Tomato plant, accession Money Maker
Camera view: bottom (45 deg); turntable rotation: 270 degrees
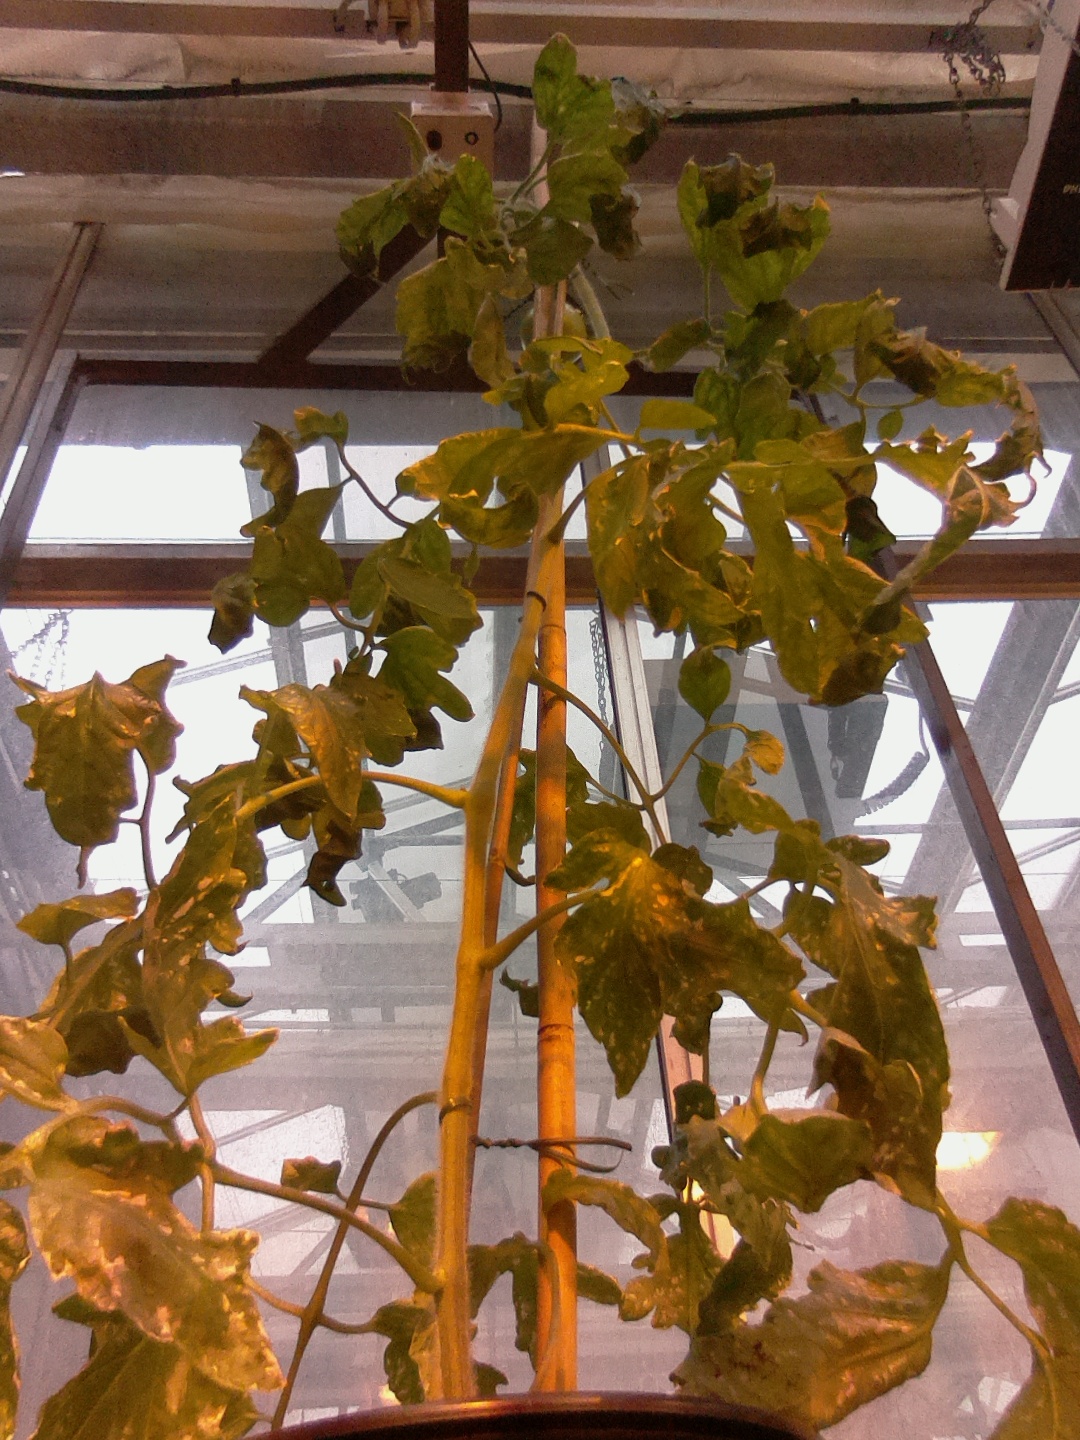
BBCH growth stage 76: 60%-70% of final fruit size